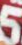
Number: 5